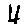
Label: 4